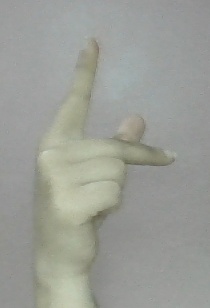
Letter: dha